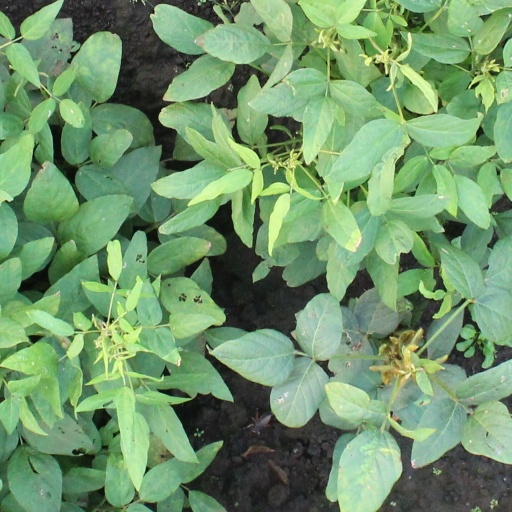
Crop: soybean